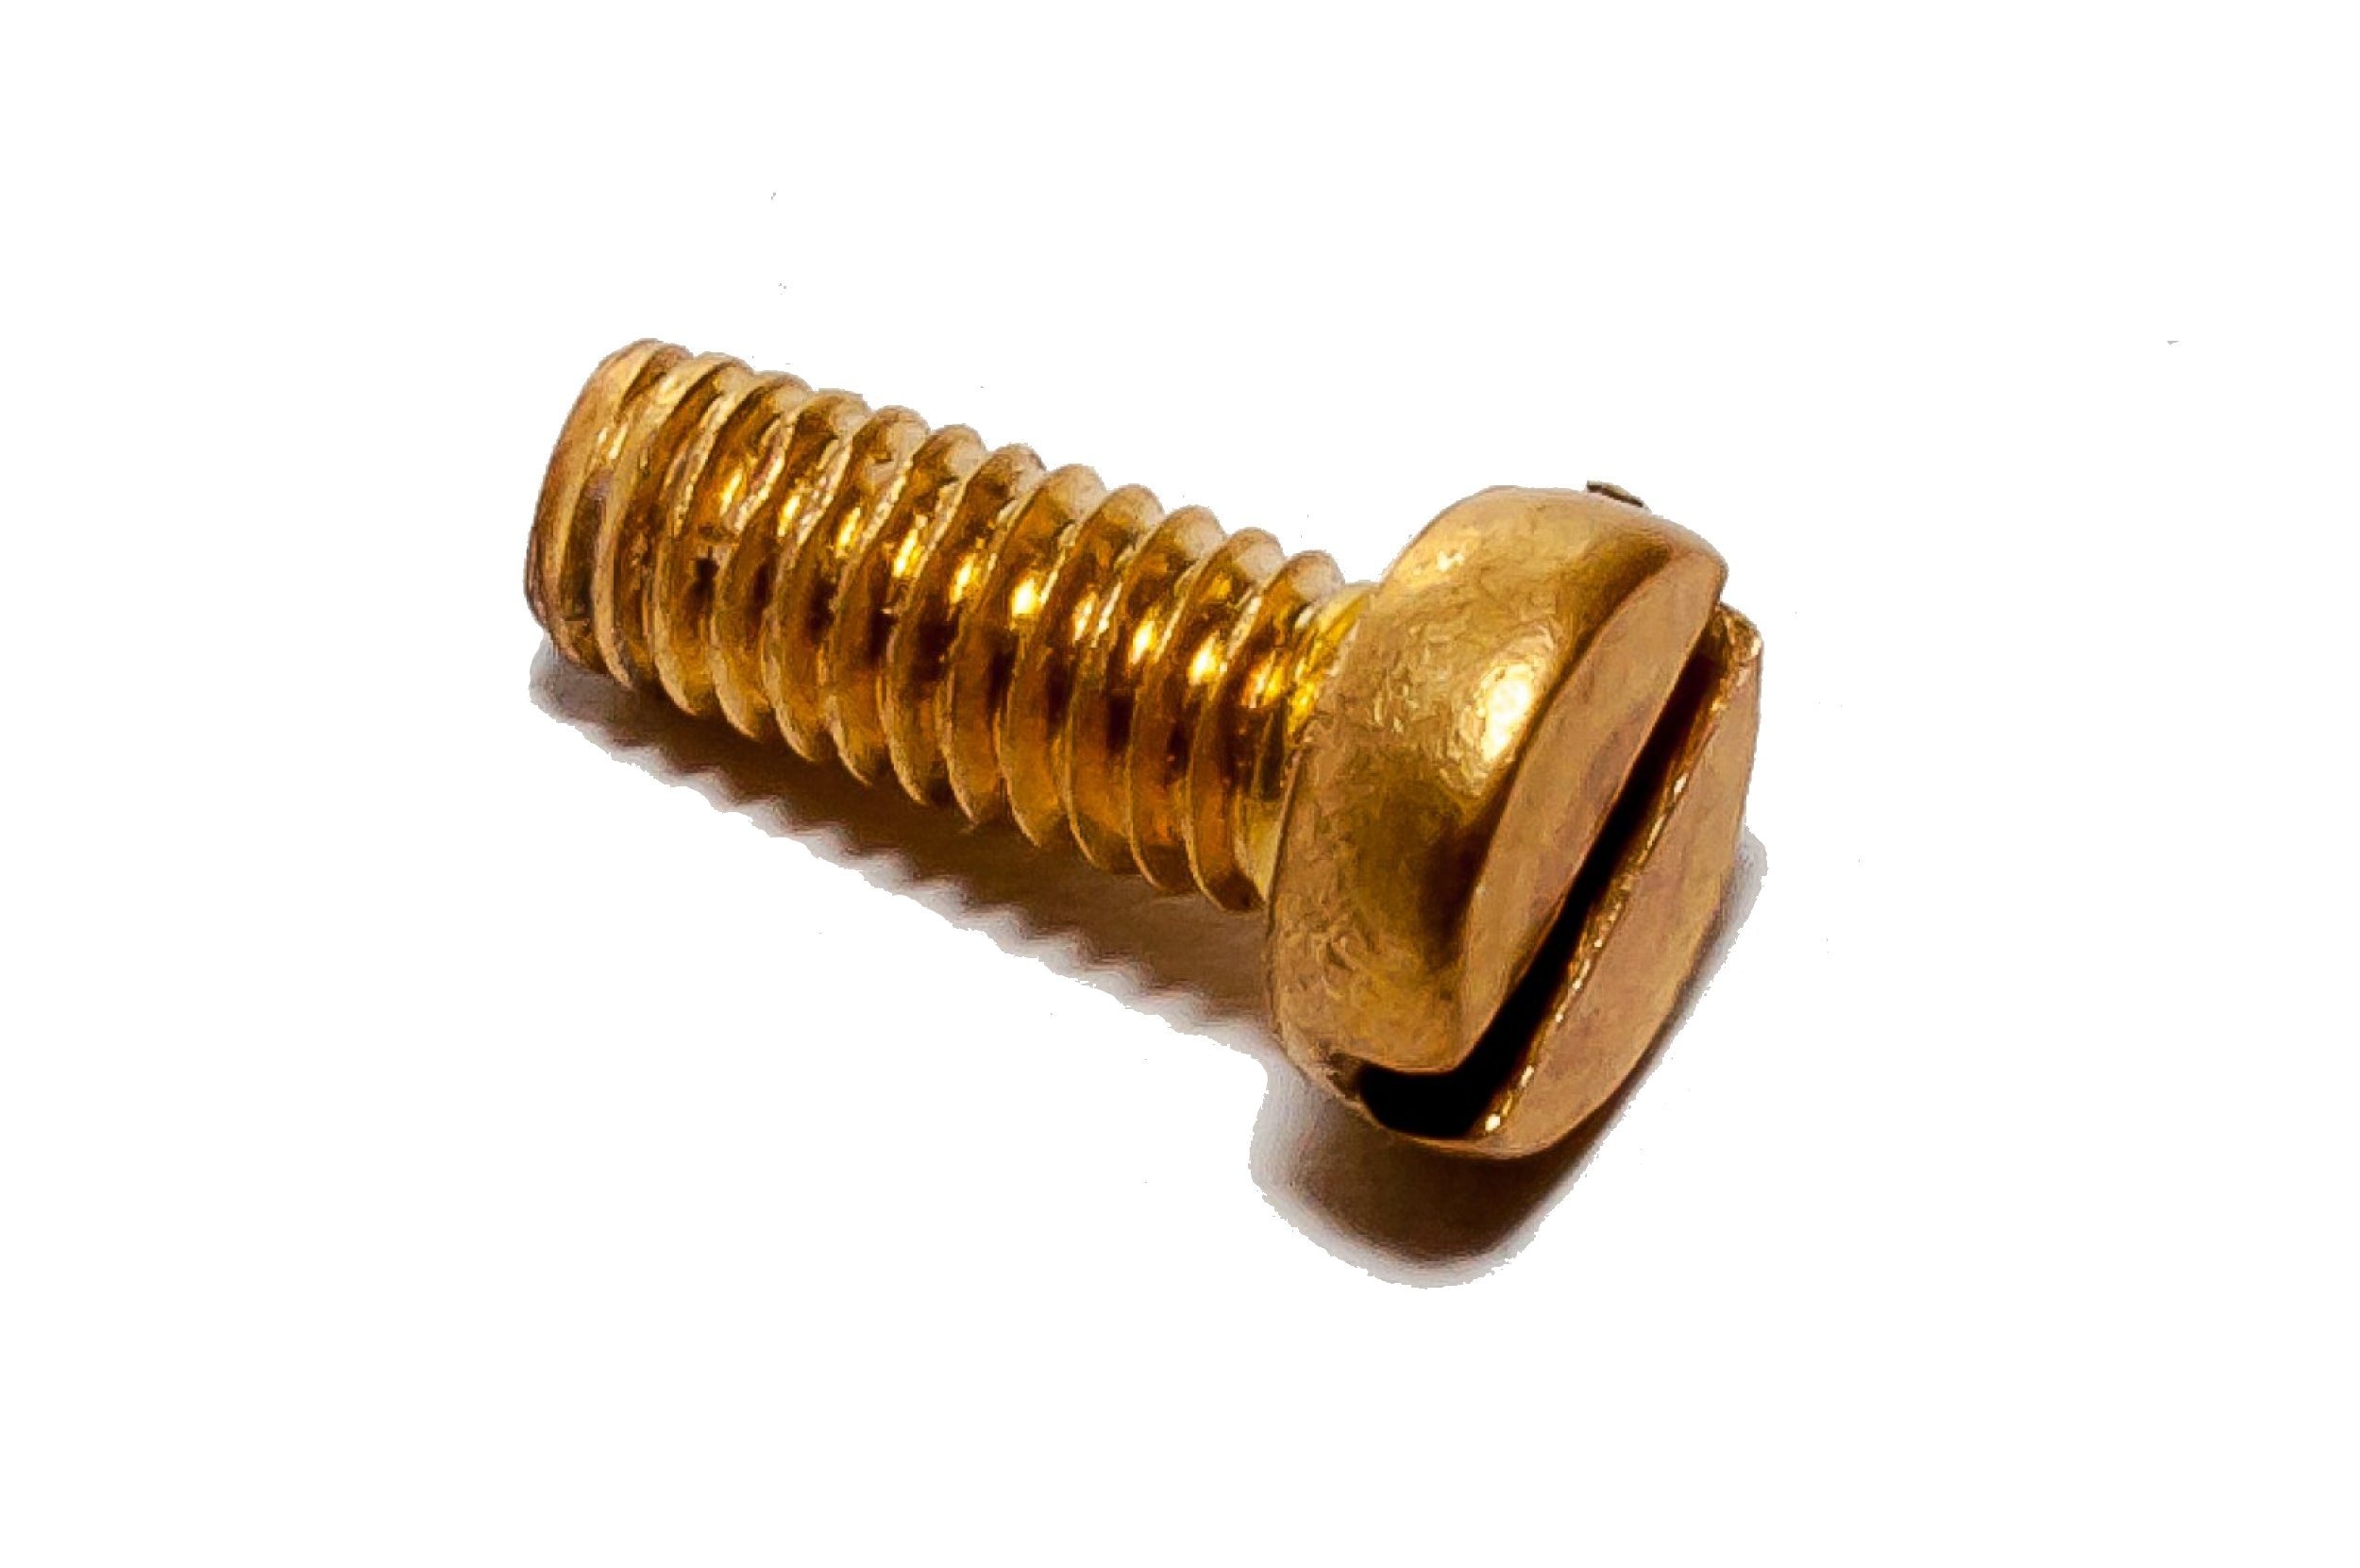
technology, metal, material, screw, thread, product, brass